Darlene Love

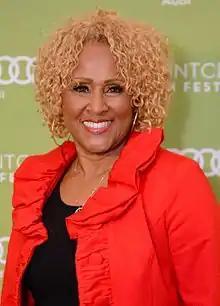
Love at the 2013 Montclair Film Festival

Darlene Wright (born July 26, 1941), also known by the stage name Darlene Love, is an American R&B and soul singer and actress. She was the lead singer of the girl group the Blossoms and also a solo recording artist.